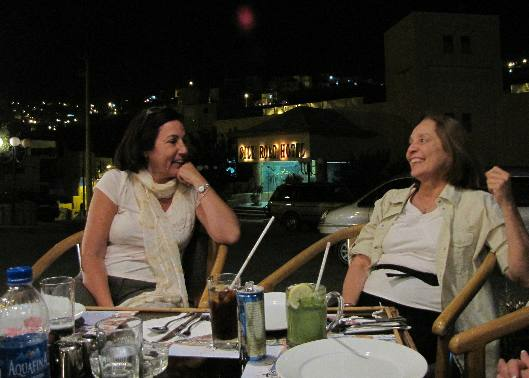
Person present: Yes